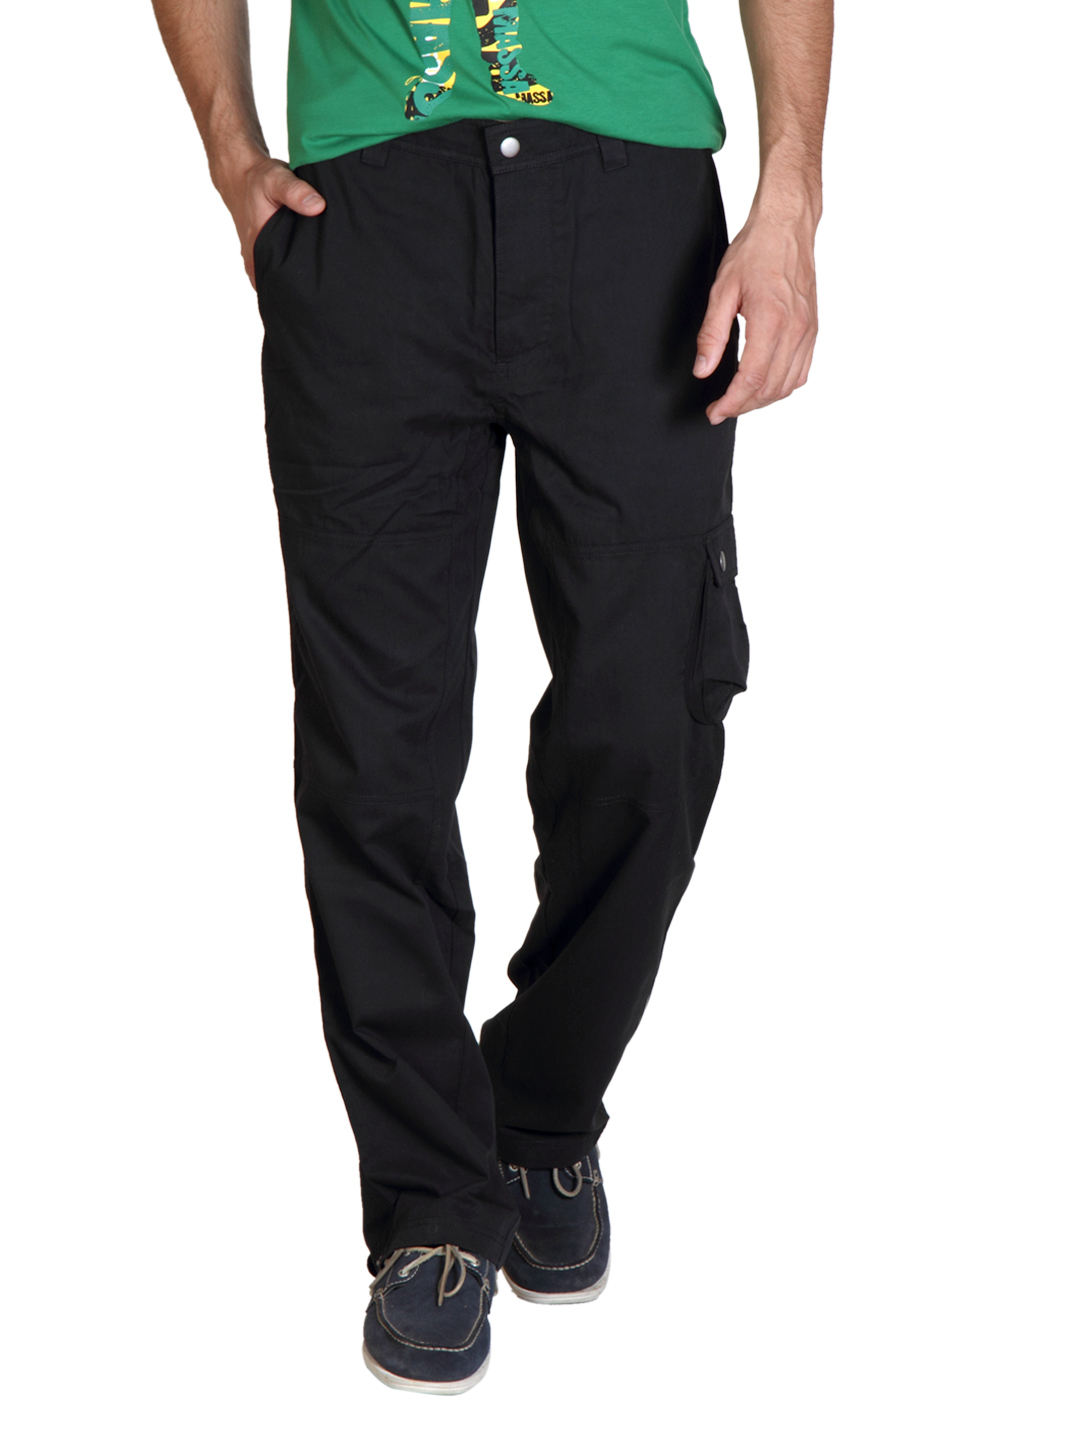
ADIDAS Men Black Track Pant
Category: Apparel / Bottomwear / Track Pants
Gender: Men
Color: Black
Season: Summer 2012
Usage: Casual